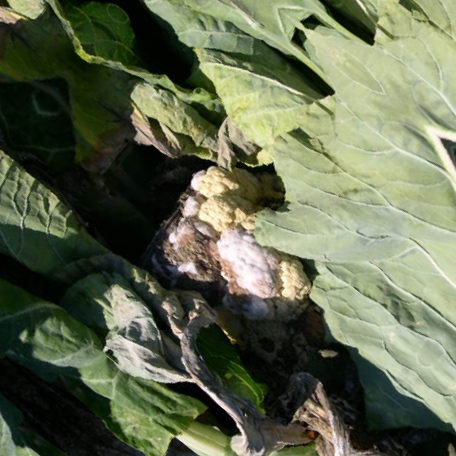
Label: Bacterial spot rot